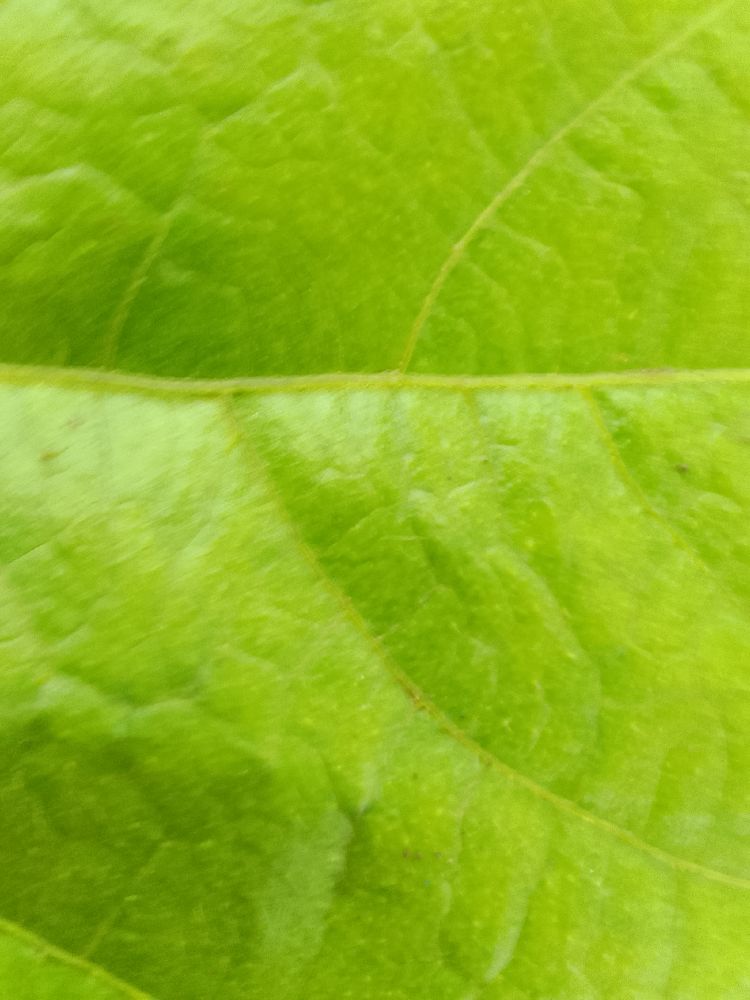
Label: healthy